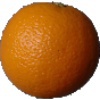
Label: orange